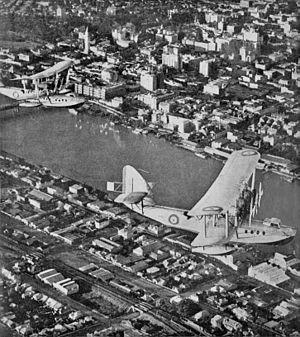
Le Short S.8/8 Rangoon était un hydravion biplan trimoteur britannique des années 1930, conçu par le constructeur irlandais Short Brothers pour la Royal Air Force.